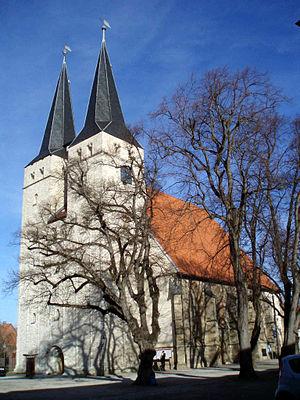
Osterwieck est une ville allemande de l'arrondissement de Harz, dans le Land de Saxe-Anhalt.